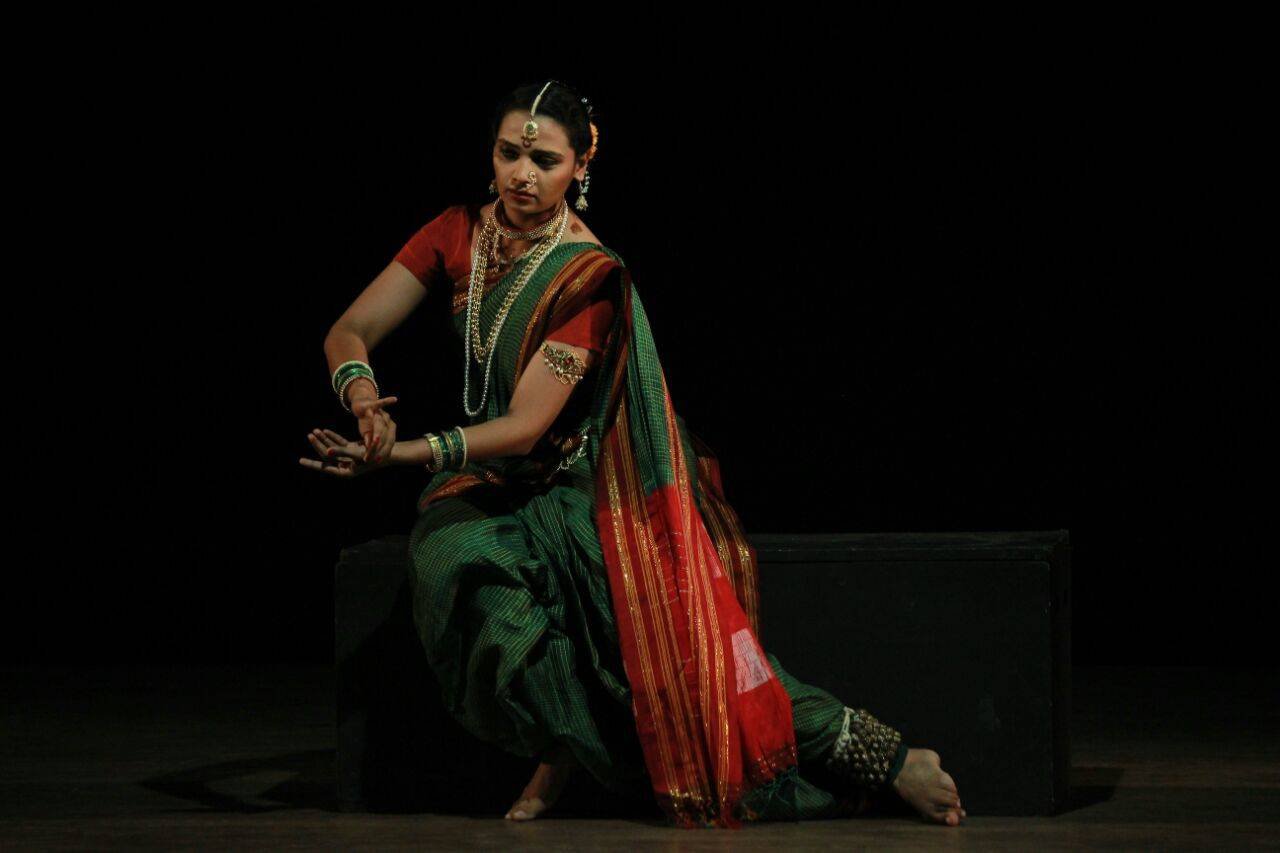
Dance form: kathak